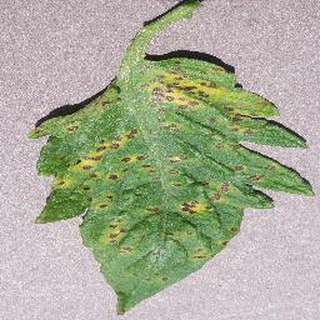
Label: tomato_septoria_leaf_spot